Hope Diamond

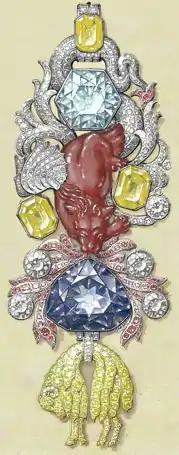
Gouache of the great Golden Fleece of King Louis XV of France, version 1 of 2008, painted by Pascal Monney (c. 16 × 6 cm).

In 1678, Louis XIV commissioned the court jeweler Jean Pitau to recut the Tavernier Blue, resulting in a stone which royal inventories thereafter listed as the Blue Diamond of the Crown of France. Later English-speaking historians have simply called it the French Blue. The king had the stone set on a cravat-pin.